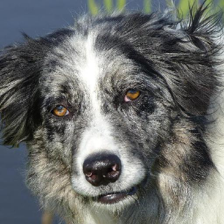
Label: animals